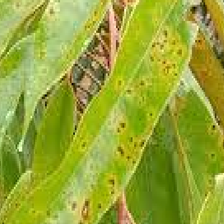
Label: canker_disease